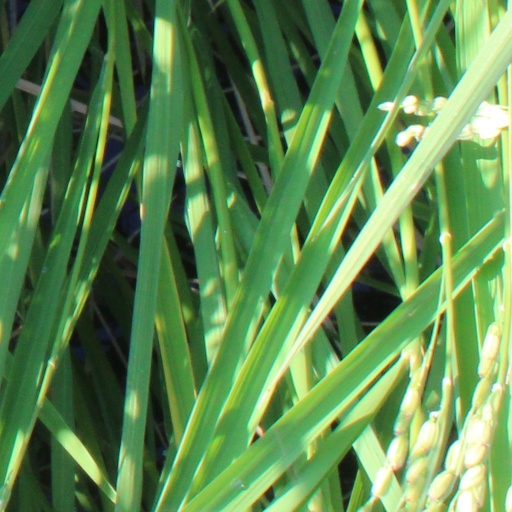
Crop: rice